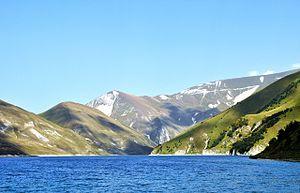
Le Kezenoïam est un lac situé en Russie à la frontière de la Tchétchénie et du Daghestan. C'est le lac le plus étendu et le plus profond du Caucase du Nord.